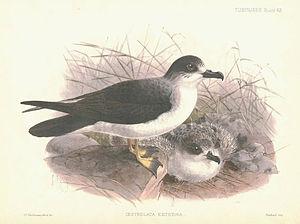
Le Pétrel de Juan Fernandez est une espèce d'oiseaux de la famille des Procellariidae.